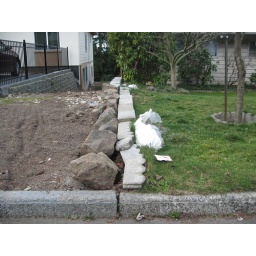
ciment pieces and a sand bag were put on grass by Emmett Soffey on Oct 21 2007